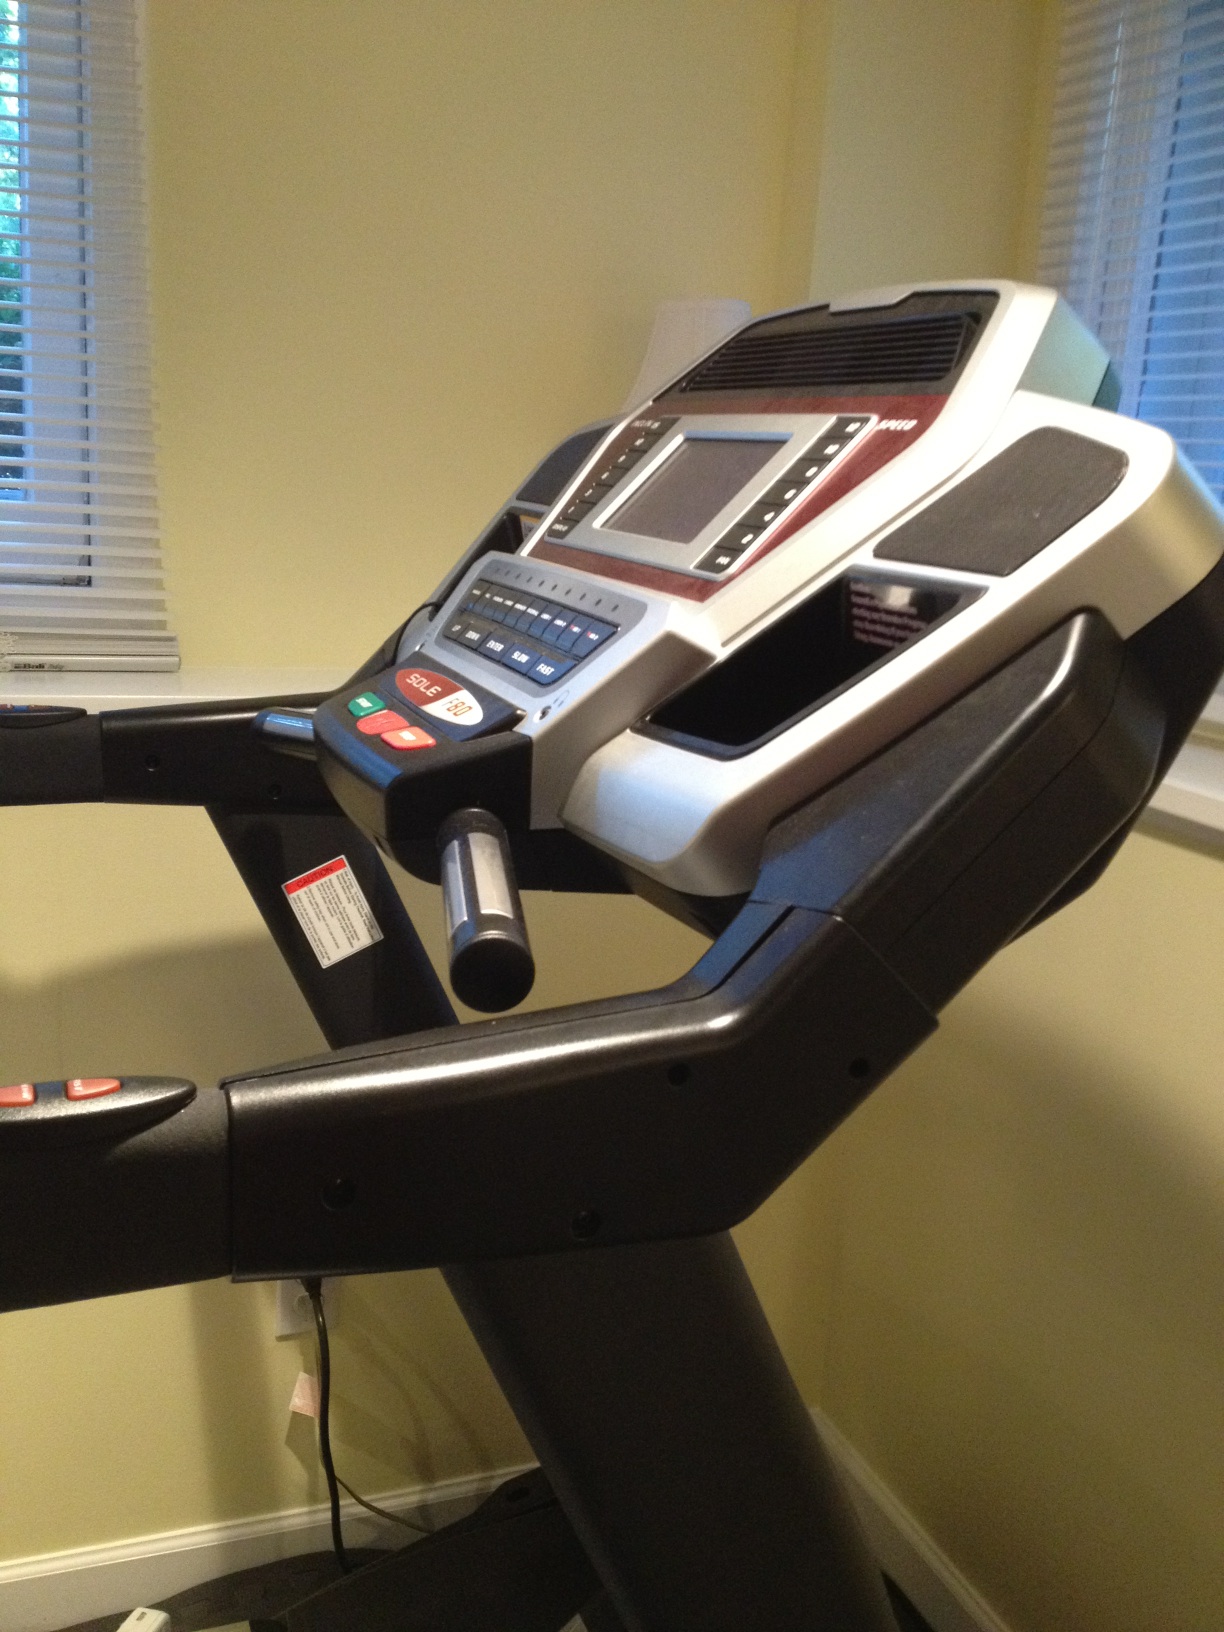Question: what is this
Answer: treadmill